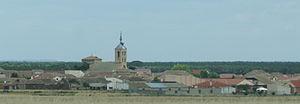
Nieva est une commune de la province de Ségovie dans la communauté autonome de Castille-et-León en Espagne.